Corydon, Indiana

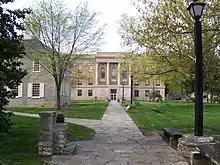
The historic town square

In 1889 an attempted murder in Corydon resulted in a lynching. A mob of 150 mounted men, led by twenty masked Indiana white cap vigilantes, arrived at the county jail and demanded the release into their custody of two men (James Devin and Charles Tennyson) being held on charges of attempted murder. The leaders of the group demanded the keys to the jail, threatening to burn down the town if they were refused; after the sheriff refused to hand over the keys, the mob used hammers to knock down the jail doors and removed the two alleged assailants. The two men were dragged to the old Western Bridge, where they were hanged.